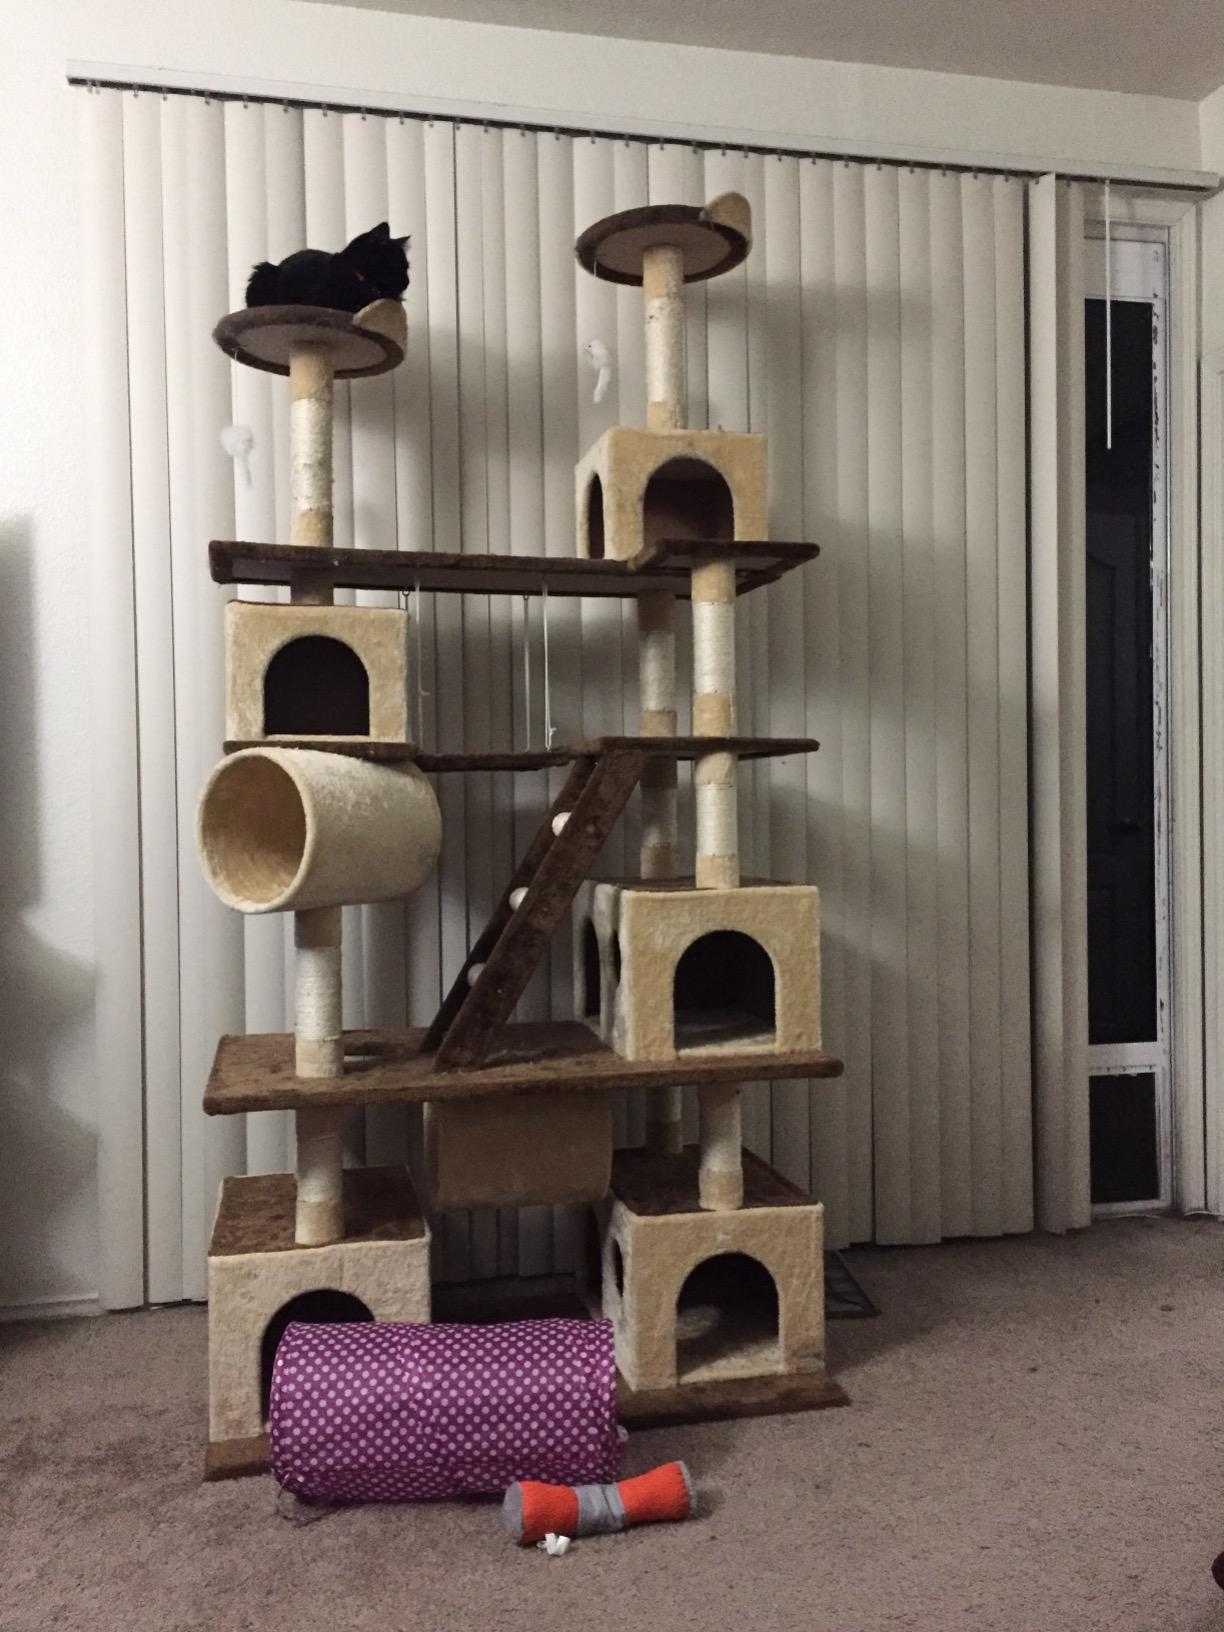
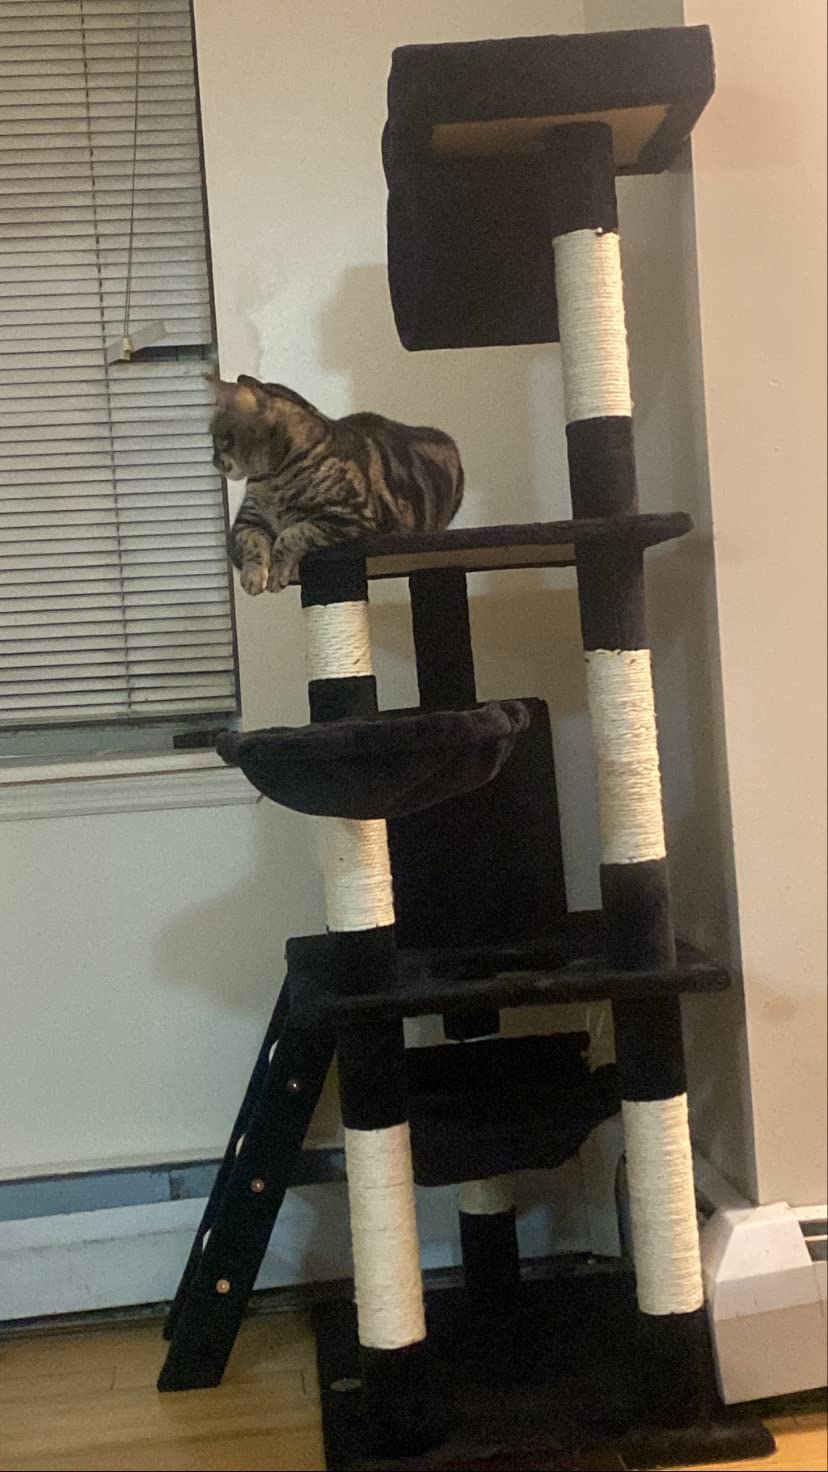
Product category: items_cat tree
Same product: no